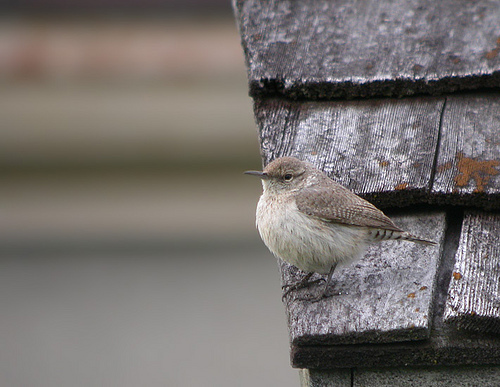
a small bird with brown coloring on it's head and wings and white grayish coloring on it's belly.
this is a gray and brown bird with a rotund belly and a sharp looking pointy beak.
the bird has a small bill that is brown and brown feet.
this stoutly bird has a narrow beak and white belly area.
this bird is small and round with tan feathers and a off white chest.
a small bird with a thin beak, white breast, and gray body.
this bird is light brown in color, with a skinny beak.
this bird has brown plumage, with a white breast and gray feet.
a white bird with gray striped primaries, gray head and black bill.
this small plump bird is white and gray with a mottled design on its wing feathers.
Species: Rock Wren